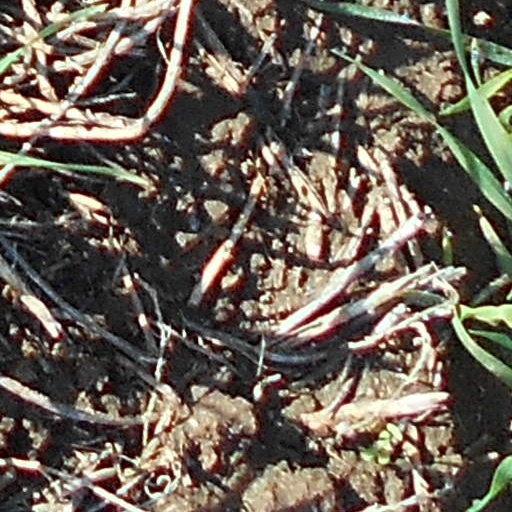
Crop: wheat